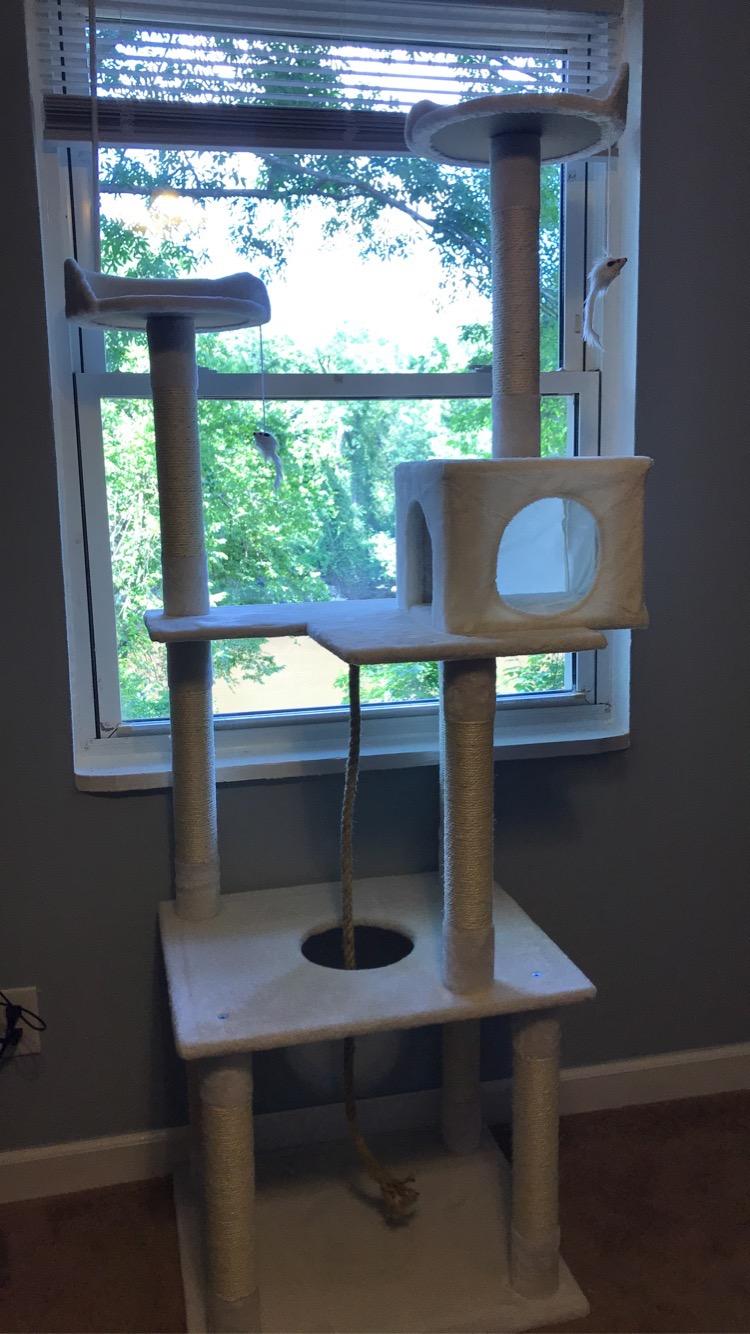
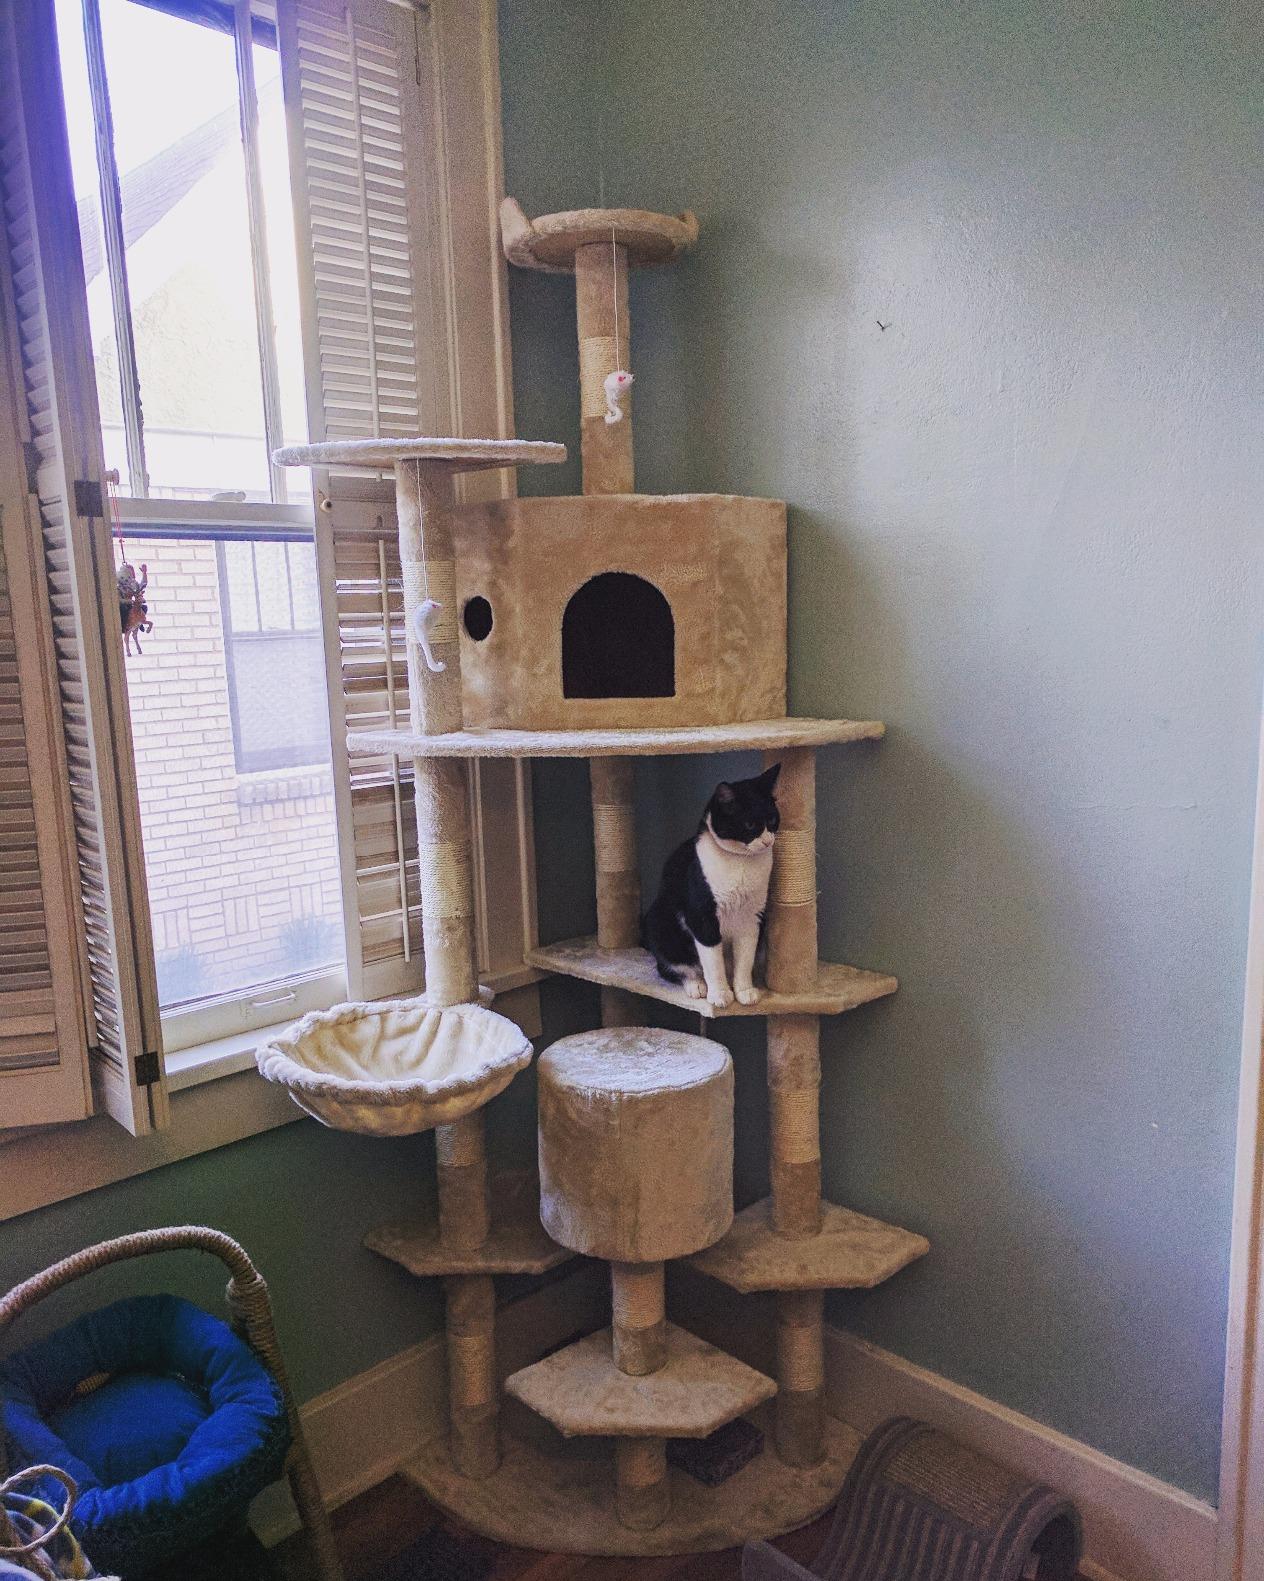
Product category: items_cat tree
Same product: no